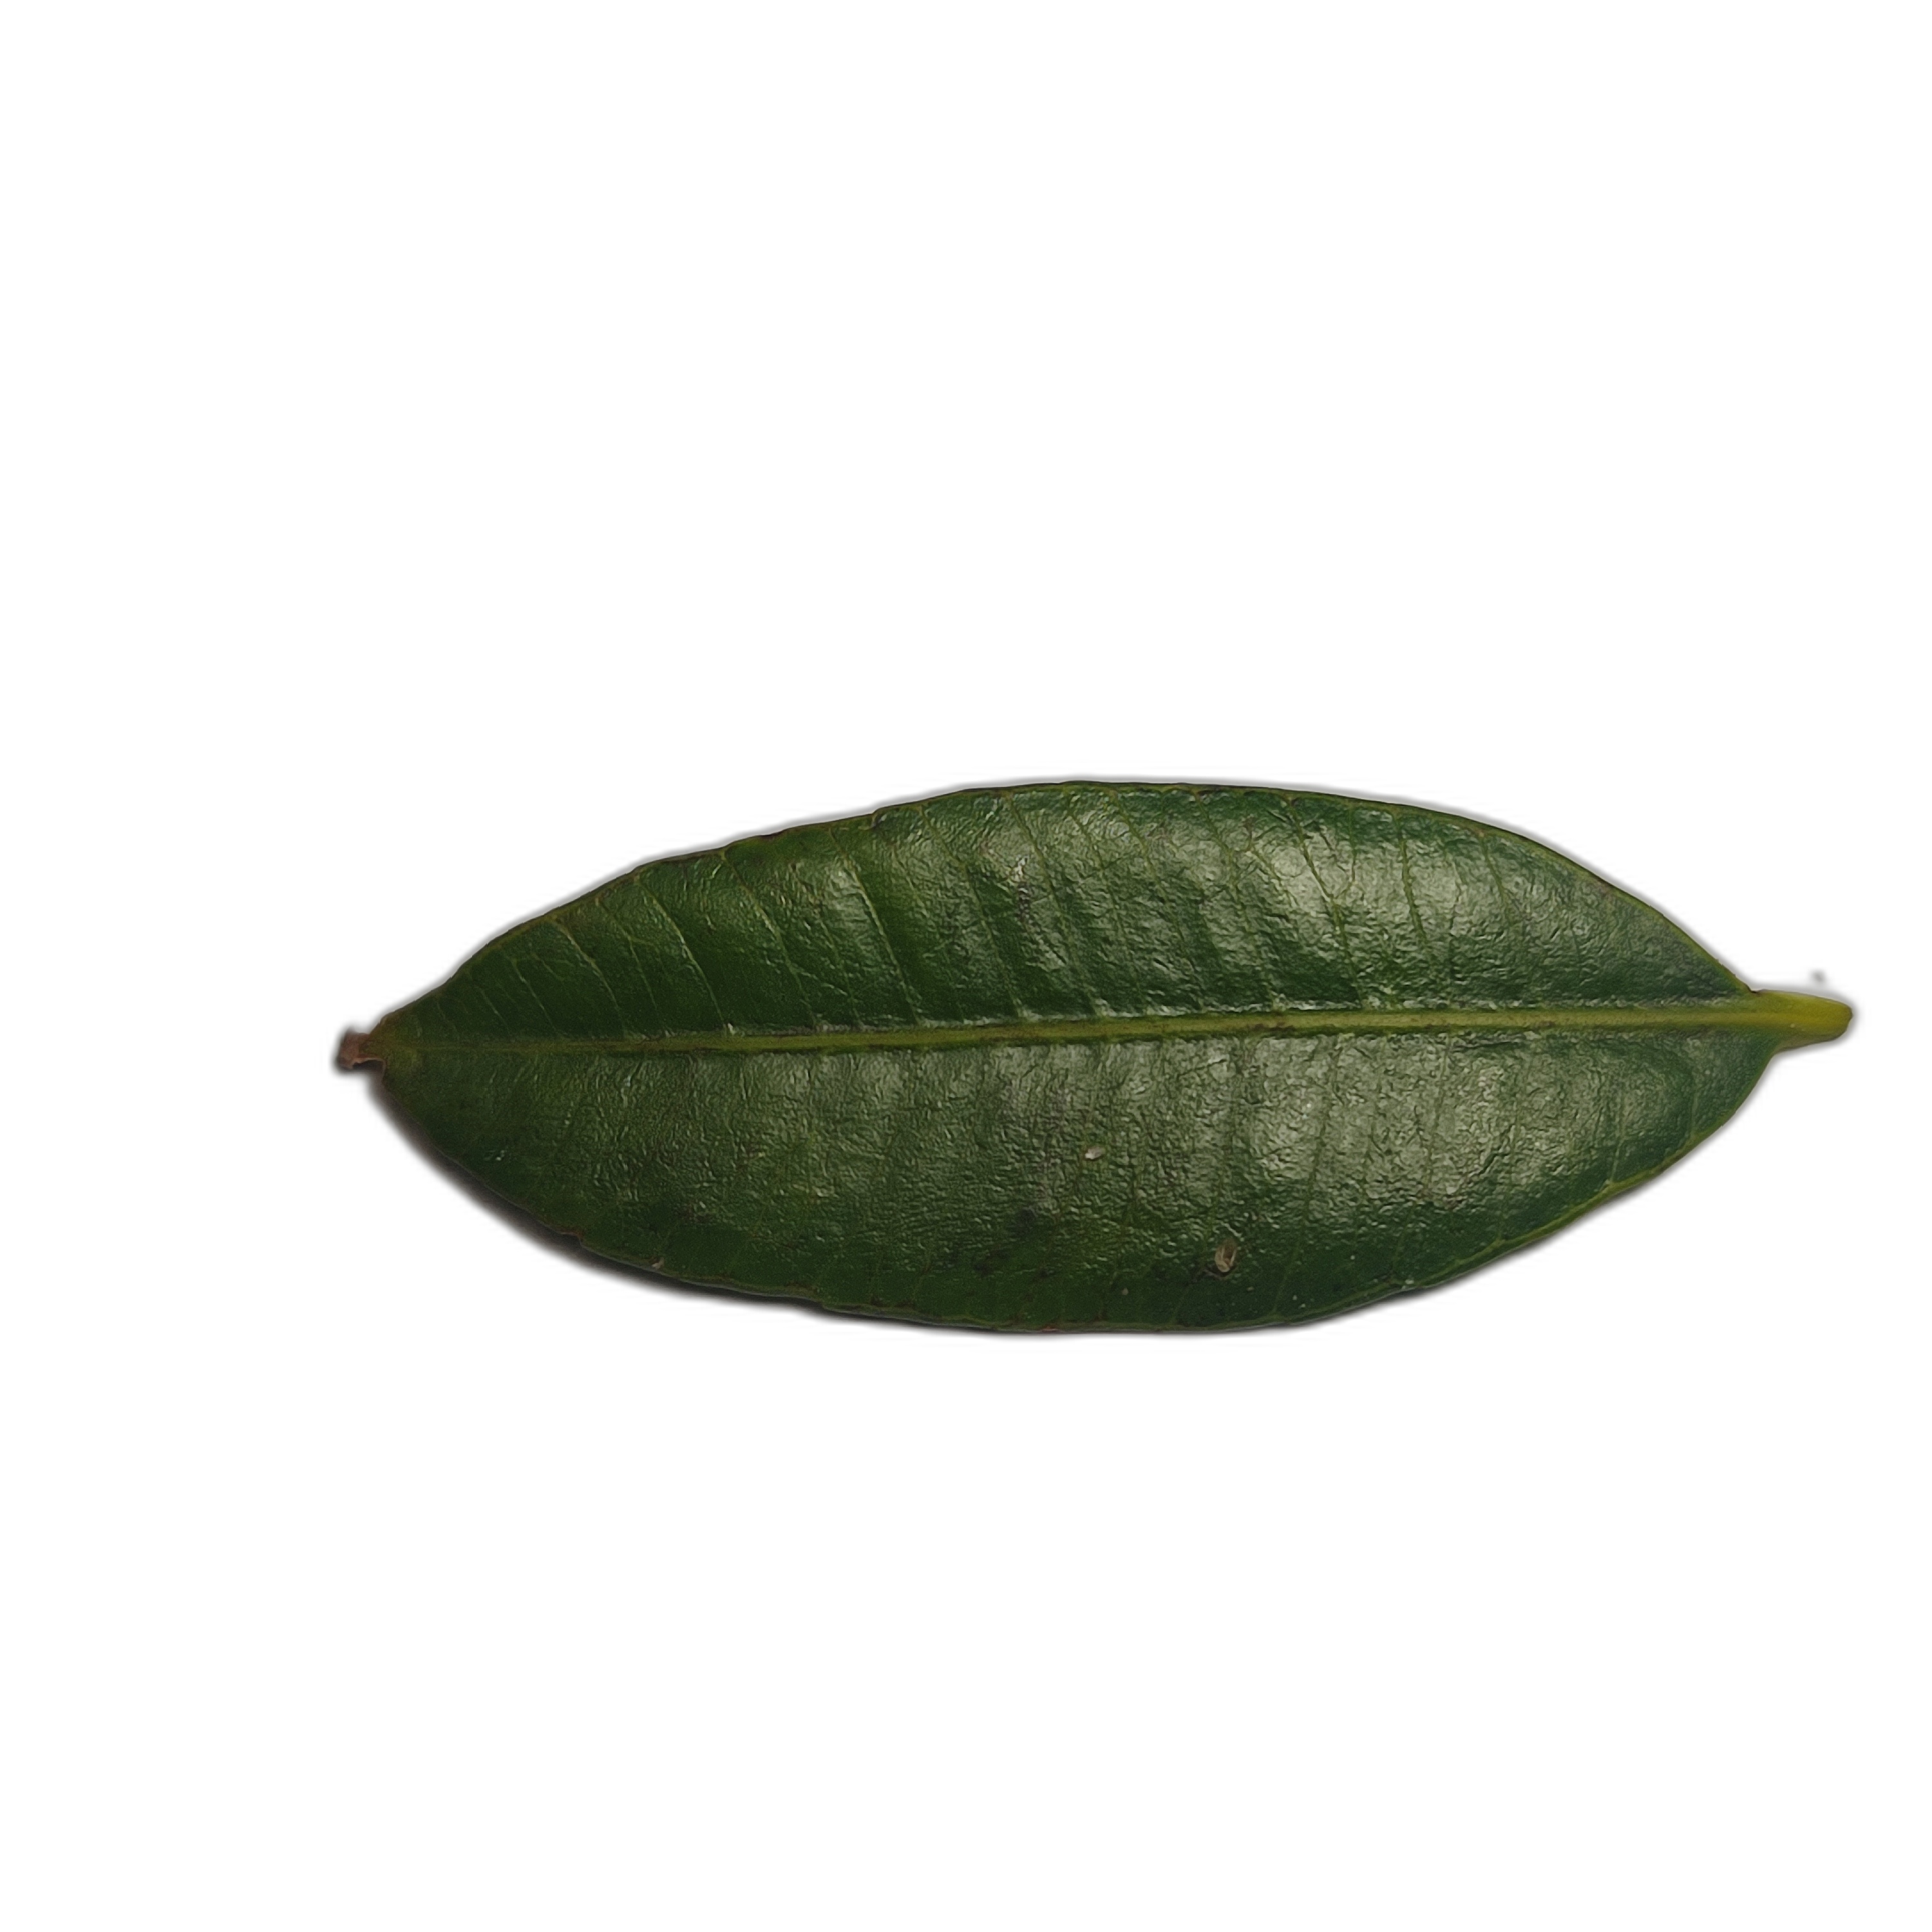
Label: healthy